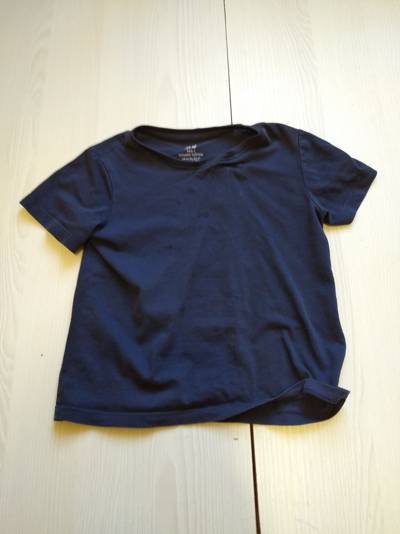
Waste category: clothes